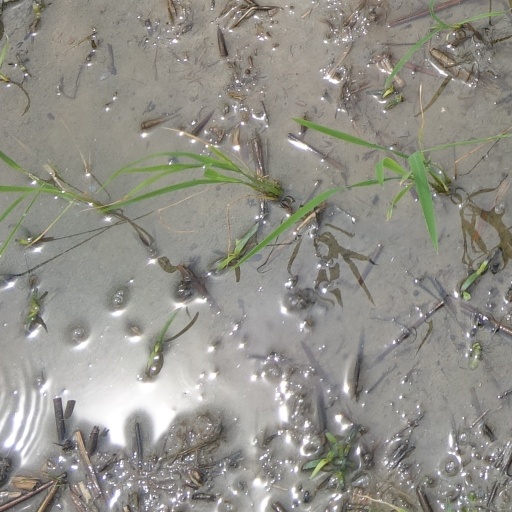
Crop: rice